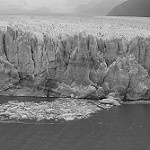
Label: B & W